Hubbell Trading Post National Historic Site

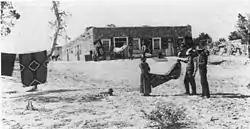
Hubbell and a weaver in front of the post in the 1890s

Hubbell's father was Anglo, his mother Spanish. He was raised in Pajarito Mesa, New Mexico, a small village just south of Albuquerque, New Mexico. He came to this area in 1876, less than ten years after the Long Walk. In 1878 he bought the small buildings comprising the compound from a trader named William Leonard, and started business. He was twenty-three years old, single and trying to make a living among the Navajos, a people he did not know very well. He had to find a niche in a new culture, a difficult language. He probably learned "trader Navajo" very quickly. John Lorenzo was trilingual. He spoke English, Spanish and Navajo. During the first half of the 20th century, Hubbell built an economic empire consisting of more than 20 trading posts that was able to influence the production and development of traditional designs that remain in use today.